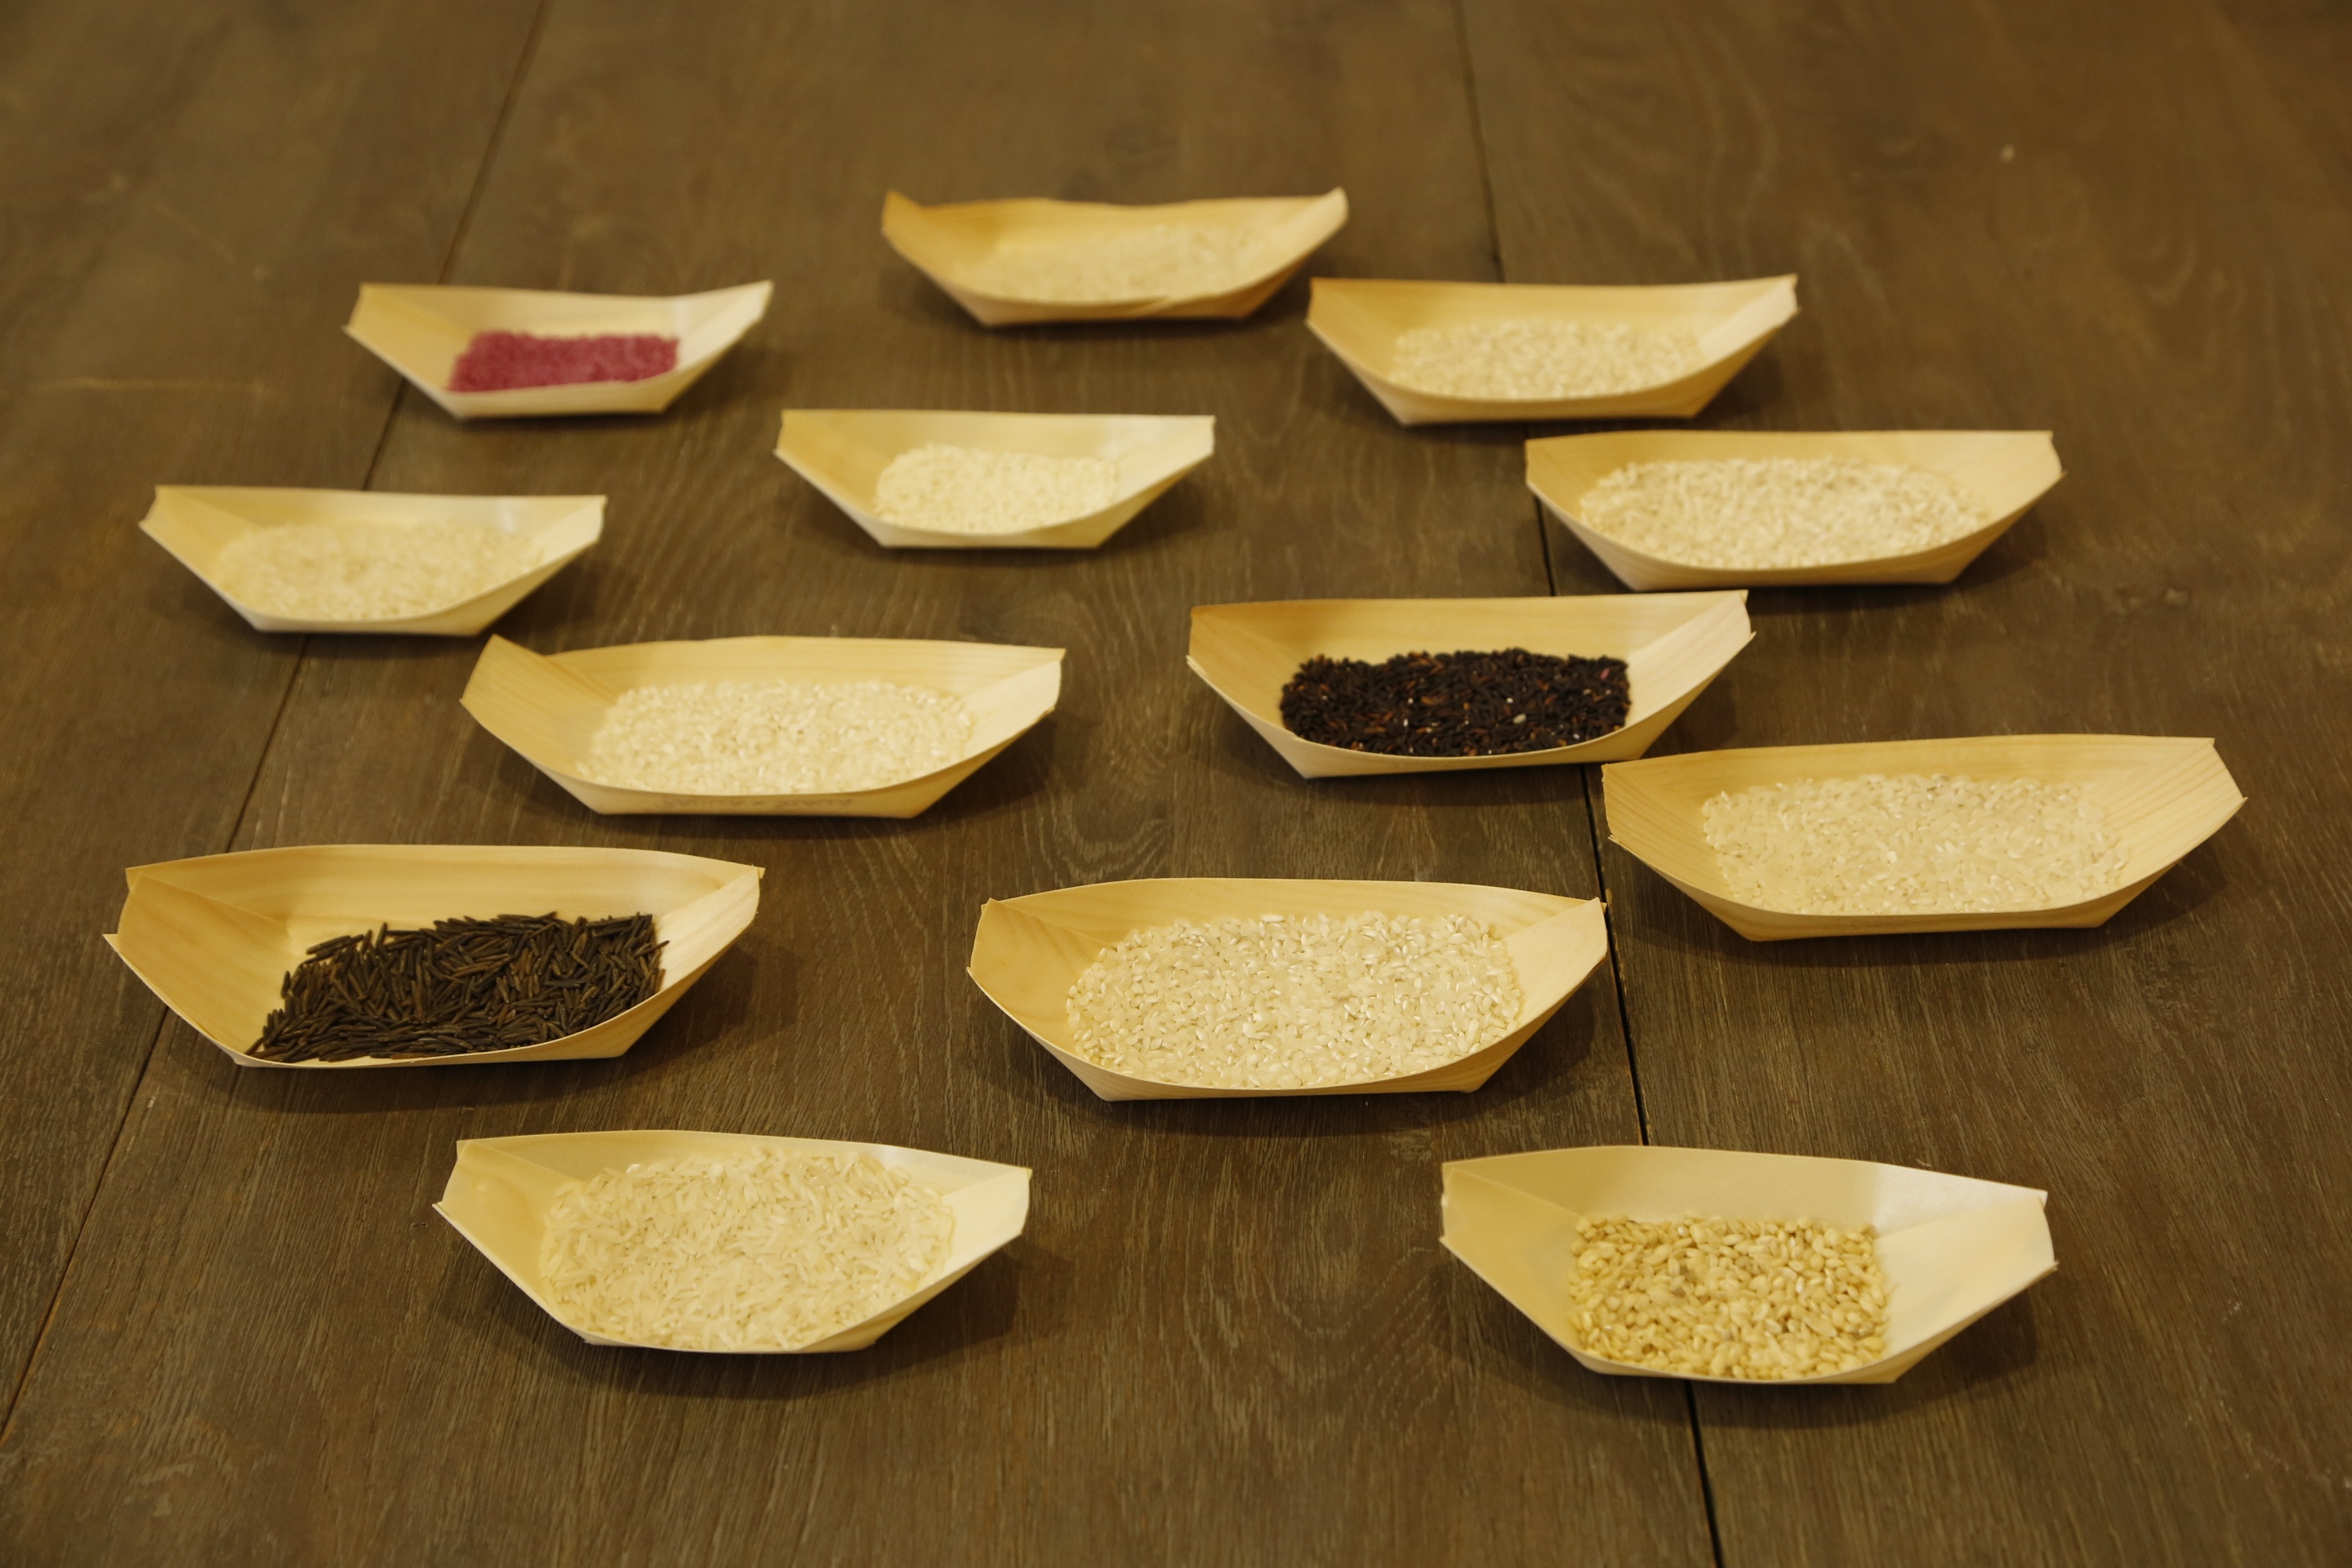
wood, grain, cup, dish, food, mediterranean, kitchen, baking, healthy, rice, material, life, sushi, power, nutrition, vegetables, vegan, vegetarian, different, cereals, carving, shape, diet, healthy food, bless you, ingredients, types, brown rice, black rice, long grain rice